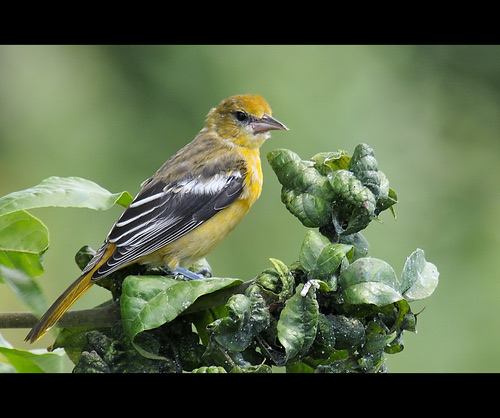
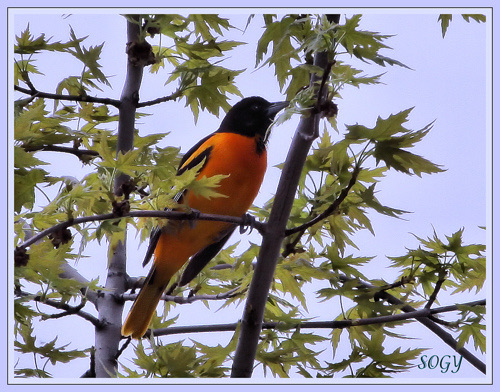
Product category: misc
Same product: yes